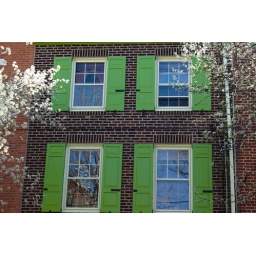
Bright green shutters of a house located in Queen's Village.